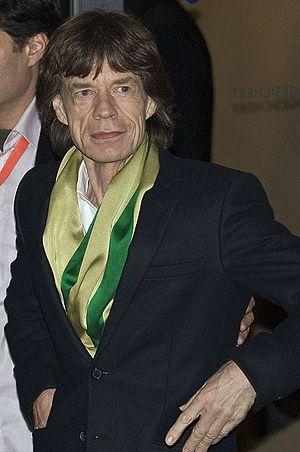
Les NRJ Music Awards 2002 ont lieu le samedi 19 janvier 2002 à Cannes, présentés par Anthony Kavanagh.
Sir Michael Philip Jagger dit Mick Jagger, né le 26 juillet 1943 à Dartford, est un musicien, auteur-compositeur et chanteur britannique, cofondateur en 1962, avec Keith Richards, Brian Jones et Ian Stewart du groupe de rock britannique The Rolling Stones. Avec Keith Richards, au sein d'un partenariat qu'ils ont baptisé The Glimmer Twins, il est l'auteur-compositeur de la plupart des titres du répertoire original du groupe. Outre le chant, il lui arrive de jouer de l'harmonica et de la guitare au sein des Rolling Stones. Il est également acteur à l'occasion.